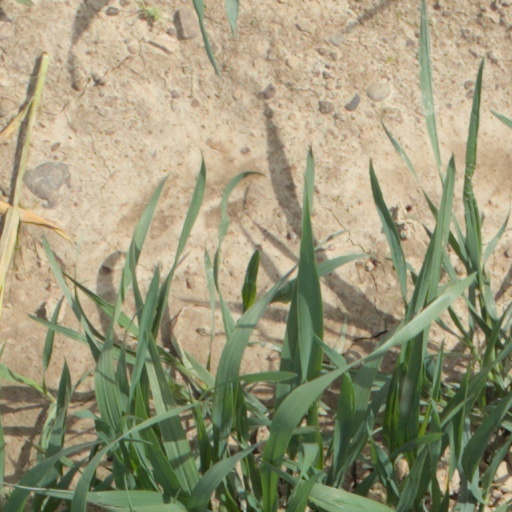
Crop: wheat